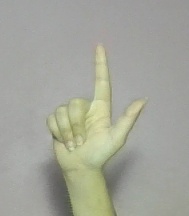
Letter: laam